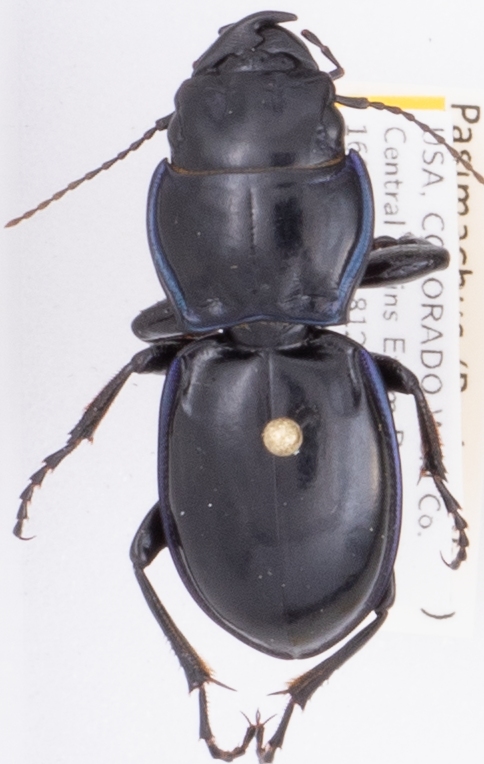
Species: Pasimachus elongatus
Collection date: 2018-06-07
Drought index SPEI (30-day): -0.288
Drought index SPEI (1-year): -0.02
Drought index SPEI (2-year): -0.372